University of Tübingen

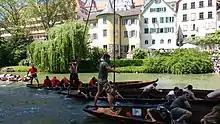
"Stocherkähne" during the traditional annual race

Also closely linked to the university are a number of student societies representing mainly the arts and political parties. Most notable are a number of choirs as well as student theatre groups affiliated with the faculty of Modern Languages, some of which perform in foreign languages. "Radio Uniwelle Tübingen" is the university's radio station, airing seven hours of programmes a week produced by students under the supervision of staff employed by the university.